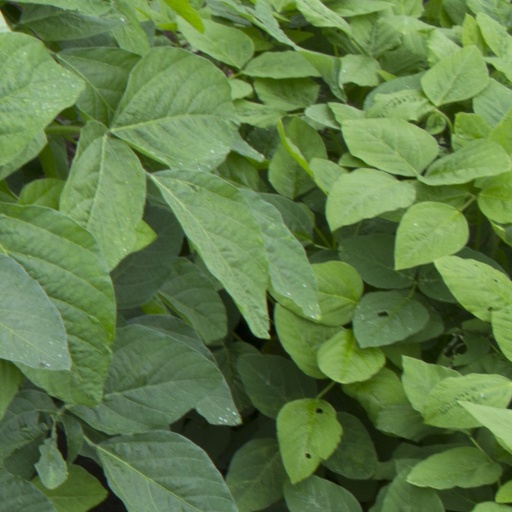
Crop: soybean